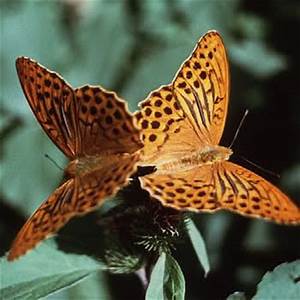
Label: farfalla